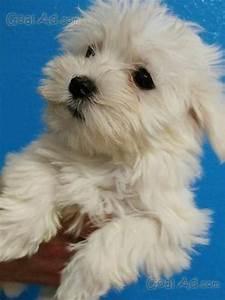
dog